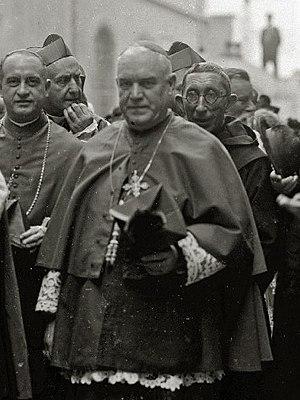
Isidro Gomá y Tomás, né le 19 août 1869 à La Riba en Catalogne, Espagne, et mort le 22 août 1940 à Tolède, est un cardinal espagnol.